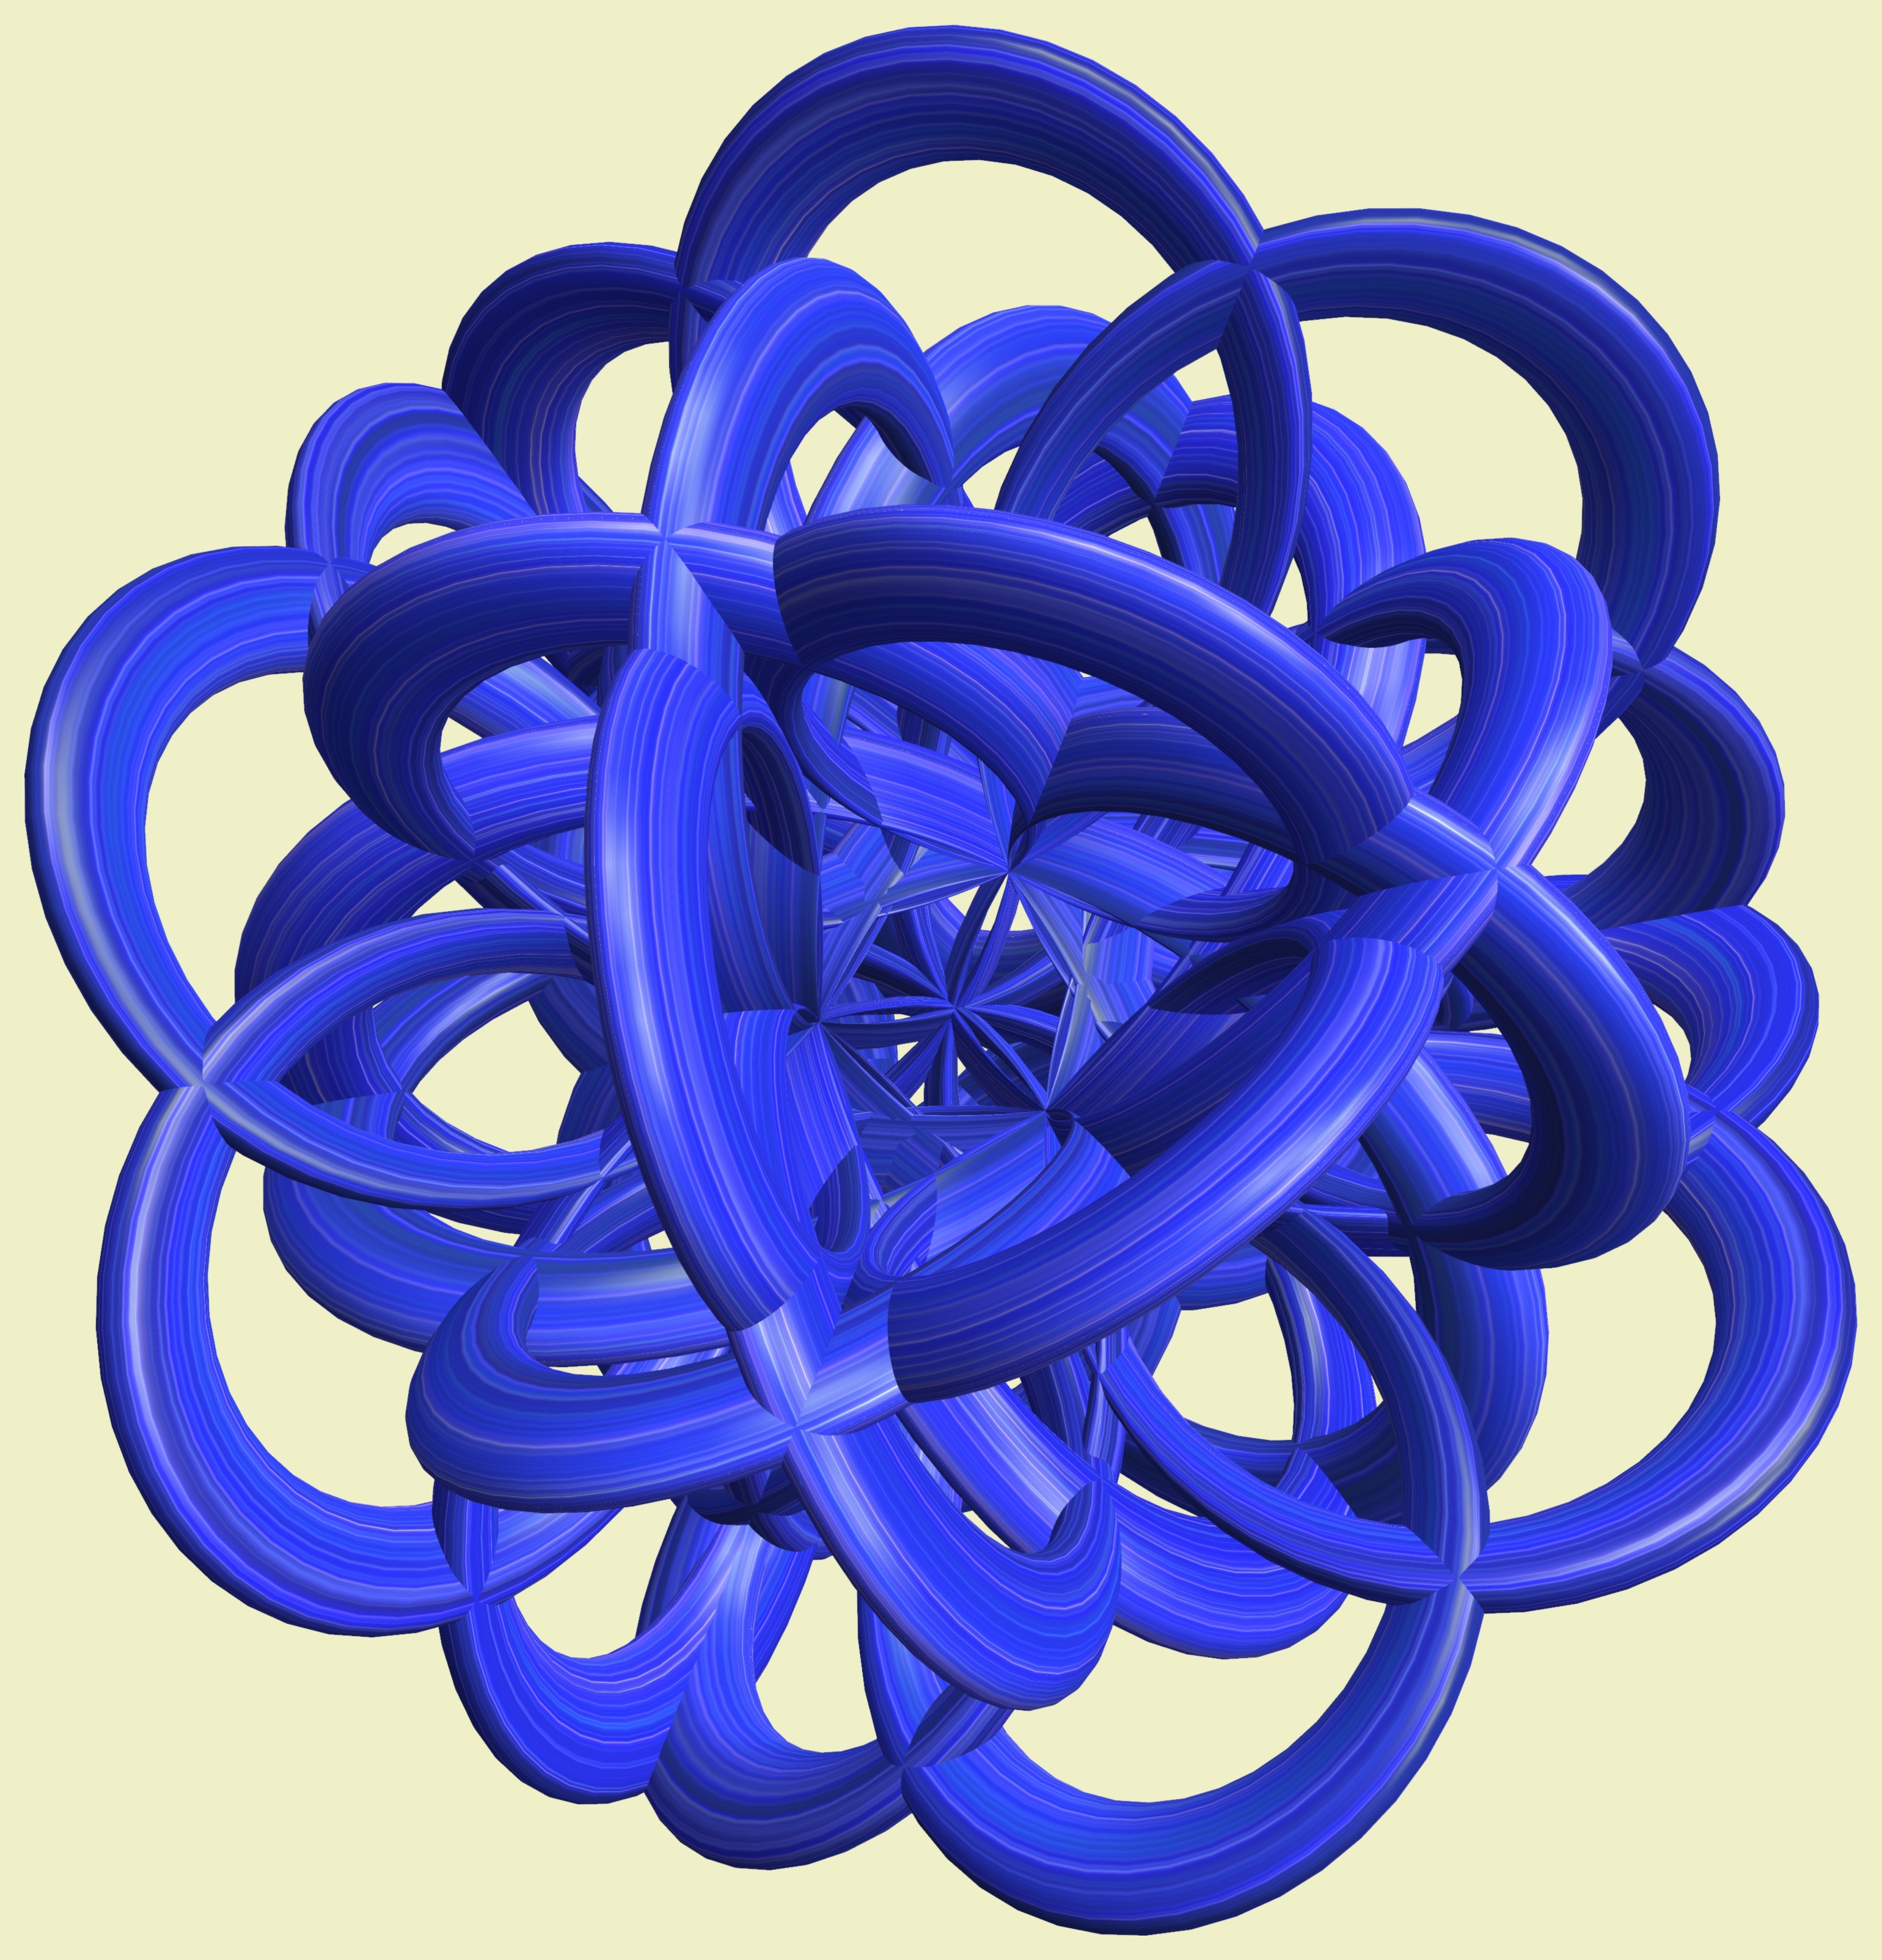
structure, wheel, texture, spiral, flower, pattern, geometry, blue, circle, product, font, sculpture, design, symmetry, mesh, 3d, graphic, shape, torus, mathematica, cg, parametricplot3d, code, program, algorithm, mapping, geometricsculpture, lissajous